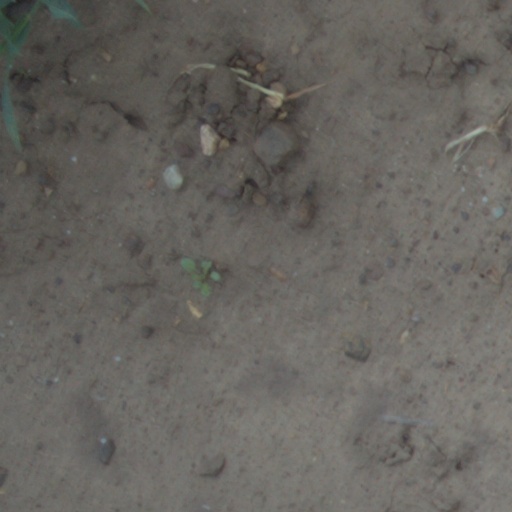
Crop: wheat